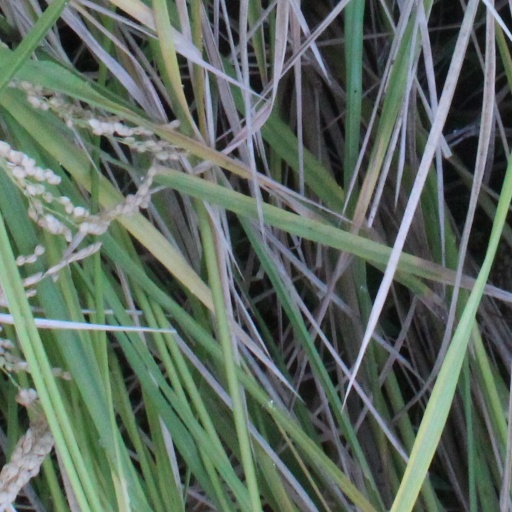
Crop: rice